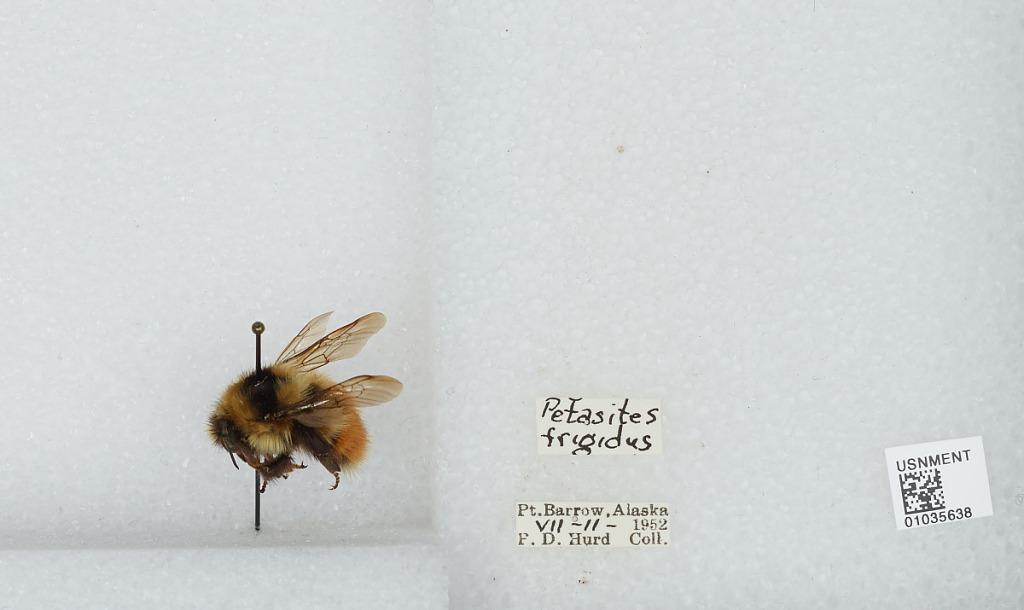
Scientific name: Bombus (Pyrobombus) sylvicola Kirby
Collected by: P. Hurd
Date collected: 1952-7-11
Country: United States
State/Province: Alaska
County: North Slope
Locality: Point Barrow
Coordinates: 71.3889, -156.479